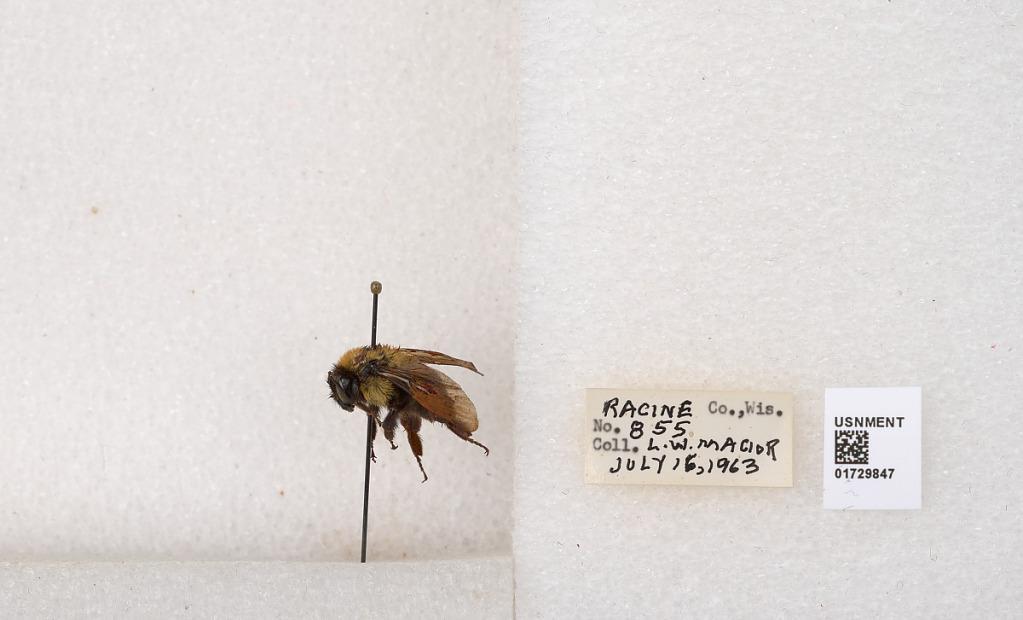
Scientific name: Bombus (Separatobombus) griseocollis (De Geer)
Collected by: L. Macior
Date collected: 1963-7-16
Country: United States
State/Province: Wisconsin
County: Racine
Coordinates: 42.7299, -87.8123